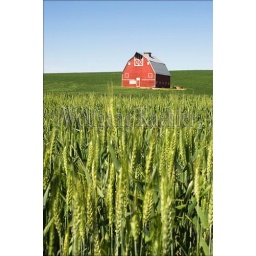
Usa, washington state, palouse, red barn in wheat field